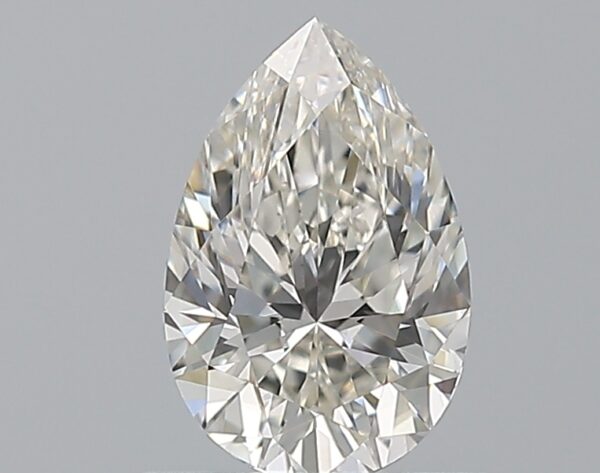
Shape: pear
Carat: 0.7
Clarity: VVS2
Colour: I
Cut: VG
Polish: EX
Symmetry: EX
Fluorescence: N
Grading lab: GIA
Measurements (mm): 7.39 x 4.87 x 3.19